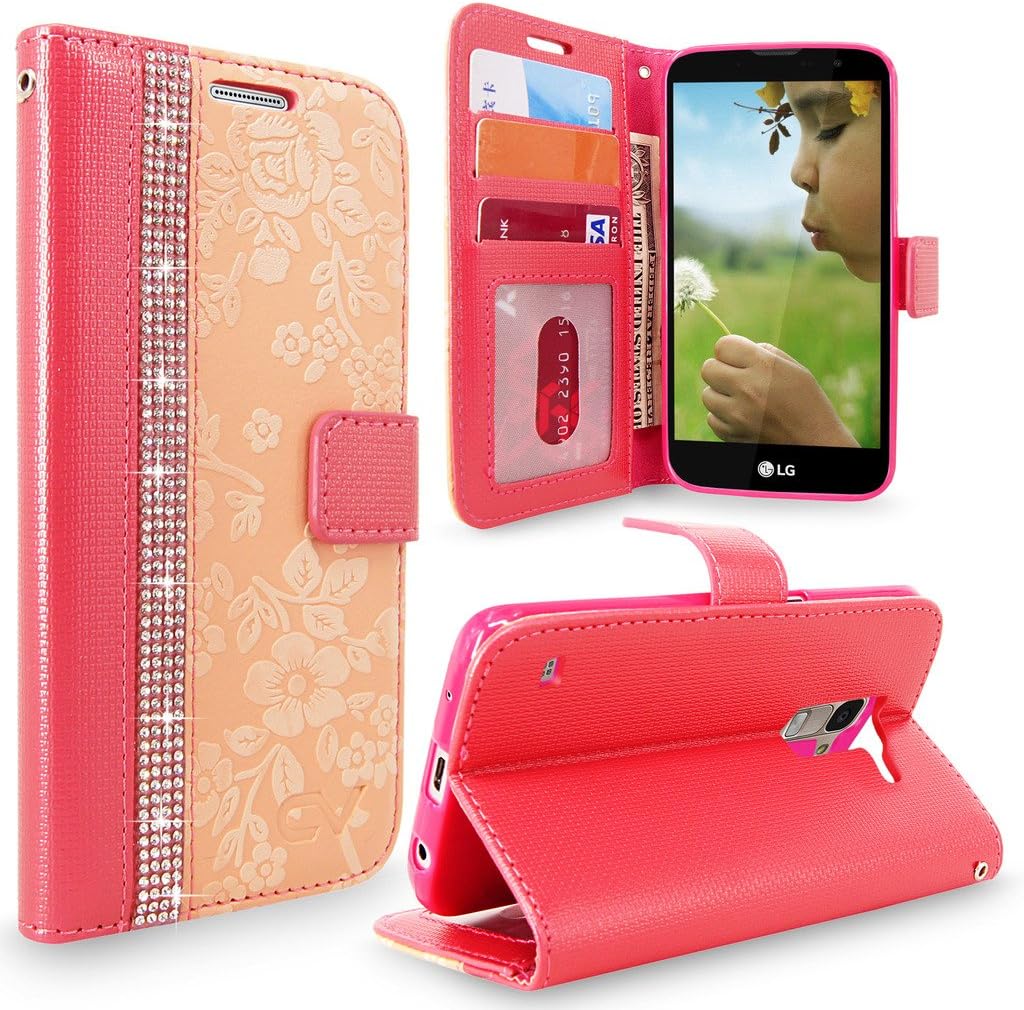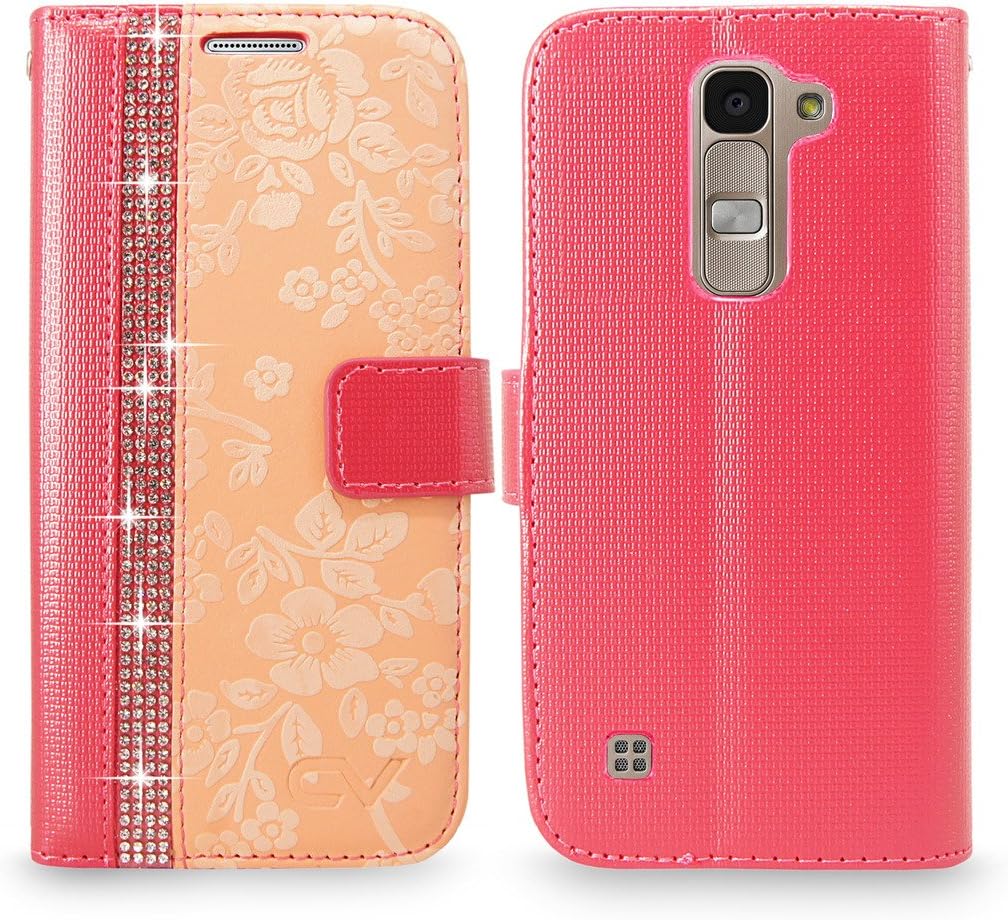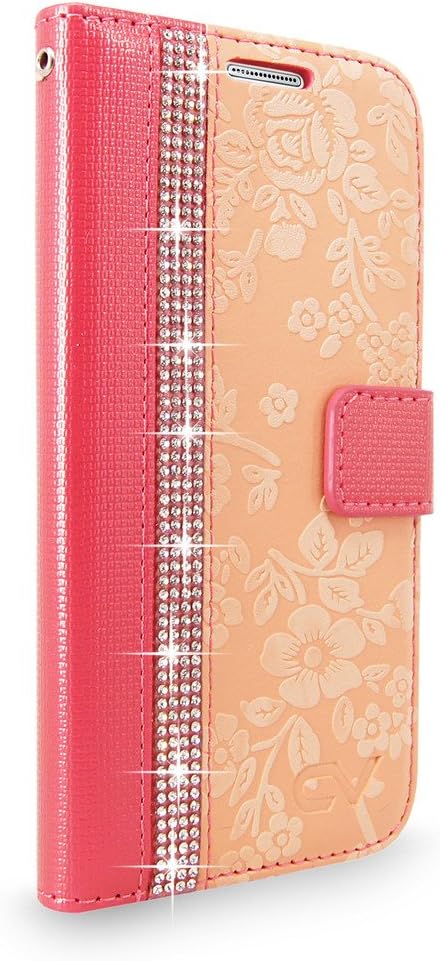
LG K7 Case/LG Tribute 5 Case, Cellularvilla [Slim Fit] [Stand Feature] Premium Pu Leather Wallet Case [Card Slots] [Wristlet] Book Style Flip Cover for LG K7 / Tribute 5 (Peach Pink)
Category: Cell Phones & Accessories
Compatible Model : LG K7 Case / LG Tribute 5 Style : The wallet style case has a pattern design with a wrist strap. The case has snap on protection with sleek wallet design features. Material : The outer case is durable as it is made up of top notch synthetic leather material. The inner case that holds the phone is made of TPU (Thermoplastic polyurethane) Protection : The inner case holds and protects edges of the phone. The outer layer provides protection to the phone from scratches, dust, shocks and drops. Features : The case has 3 card slots, 1 id card holder & one slot for cash. It has built in magnetic latch. The case is partially detached so that the horizontal stand can be made for videos and messages. The case has proper cutout slots for charging port, headphones, microphones and speakers. Cellularvilla Unique Feature : Designed in US by our professionals, At Cellularvilla our mission is to provide best quality unique product line for our Amazon customers. We have introduced a unique feature in our wallet case wrist strap style. The strap holes are designed on both top and bottom ends so that customer can put the strap on either end of the case, according to the individual’s own preference. NOTE: This Case is Custom Fit for LG K7 Case / LG Tribute 5 and Will Not Fit any Other Phone "colour may slightly different from actual item due to photographic lighting sources or your monitor display settings" Warranty: Cellularvilla offers 1 year limited warranty on all Cellularvilla cell phone/tablet accessories. Your satisfaction is guaranteed by the Cellularvilla excellent customer service.
Features: Specially designed for LG K7 Case / LG Tribute 5 | Horizontal stand can be made for video watching and easy | Made with premium quality synthetic leather + wrist strap for easy handling | Wallet case includes slots for credit cards, id card and one large pocket for bills | Durable PU leather material protects from drops and shocks